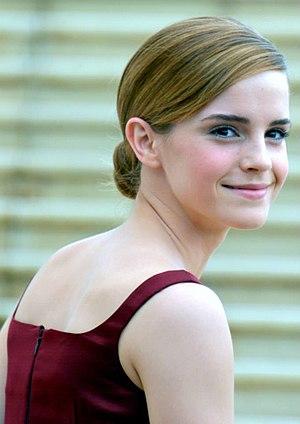
La série de films Harry Potter [ˈhæɹi ˈpɒtə] est une série américano-britannique fantastique produite par Warner Bros et adaptée des romans éponymes de la romancière J. K. Rowling.